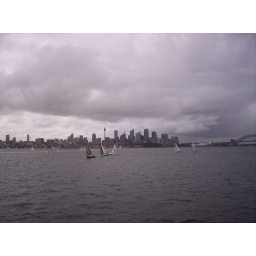
The ferry was dodging the sail boats in Sydney bay